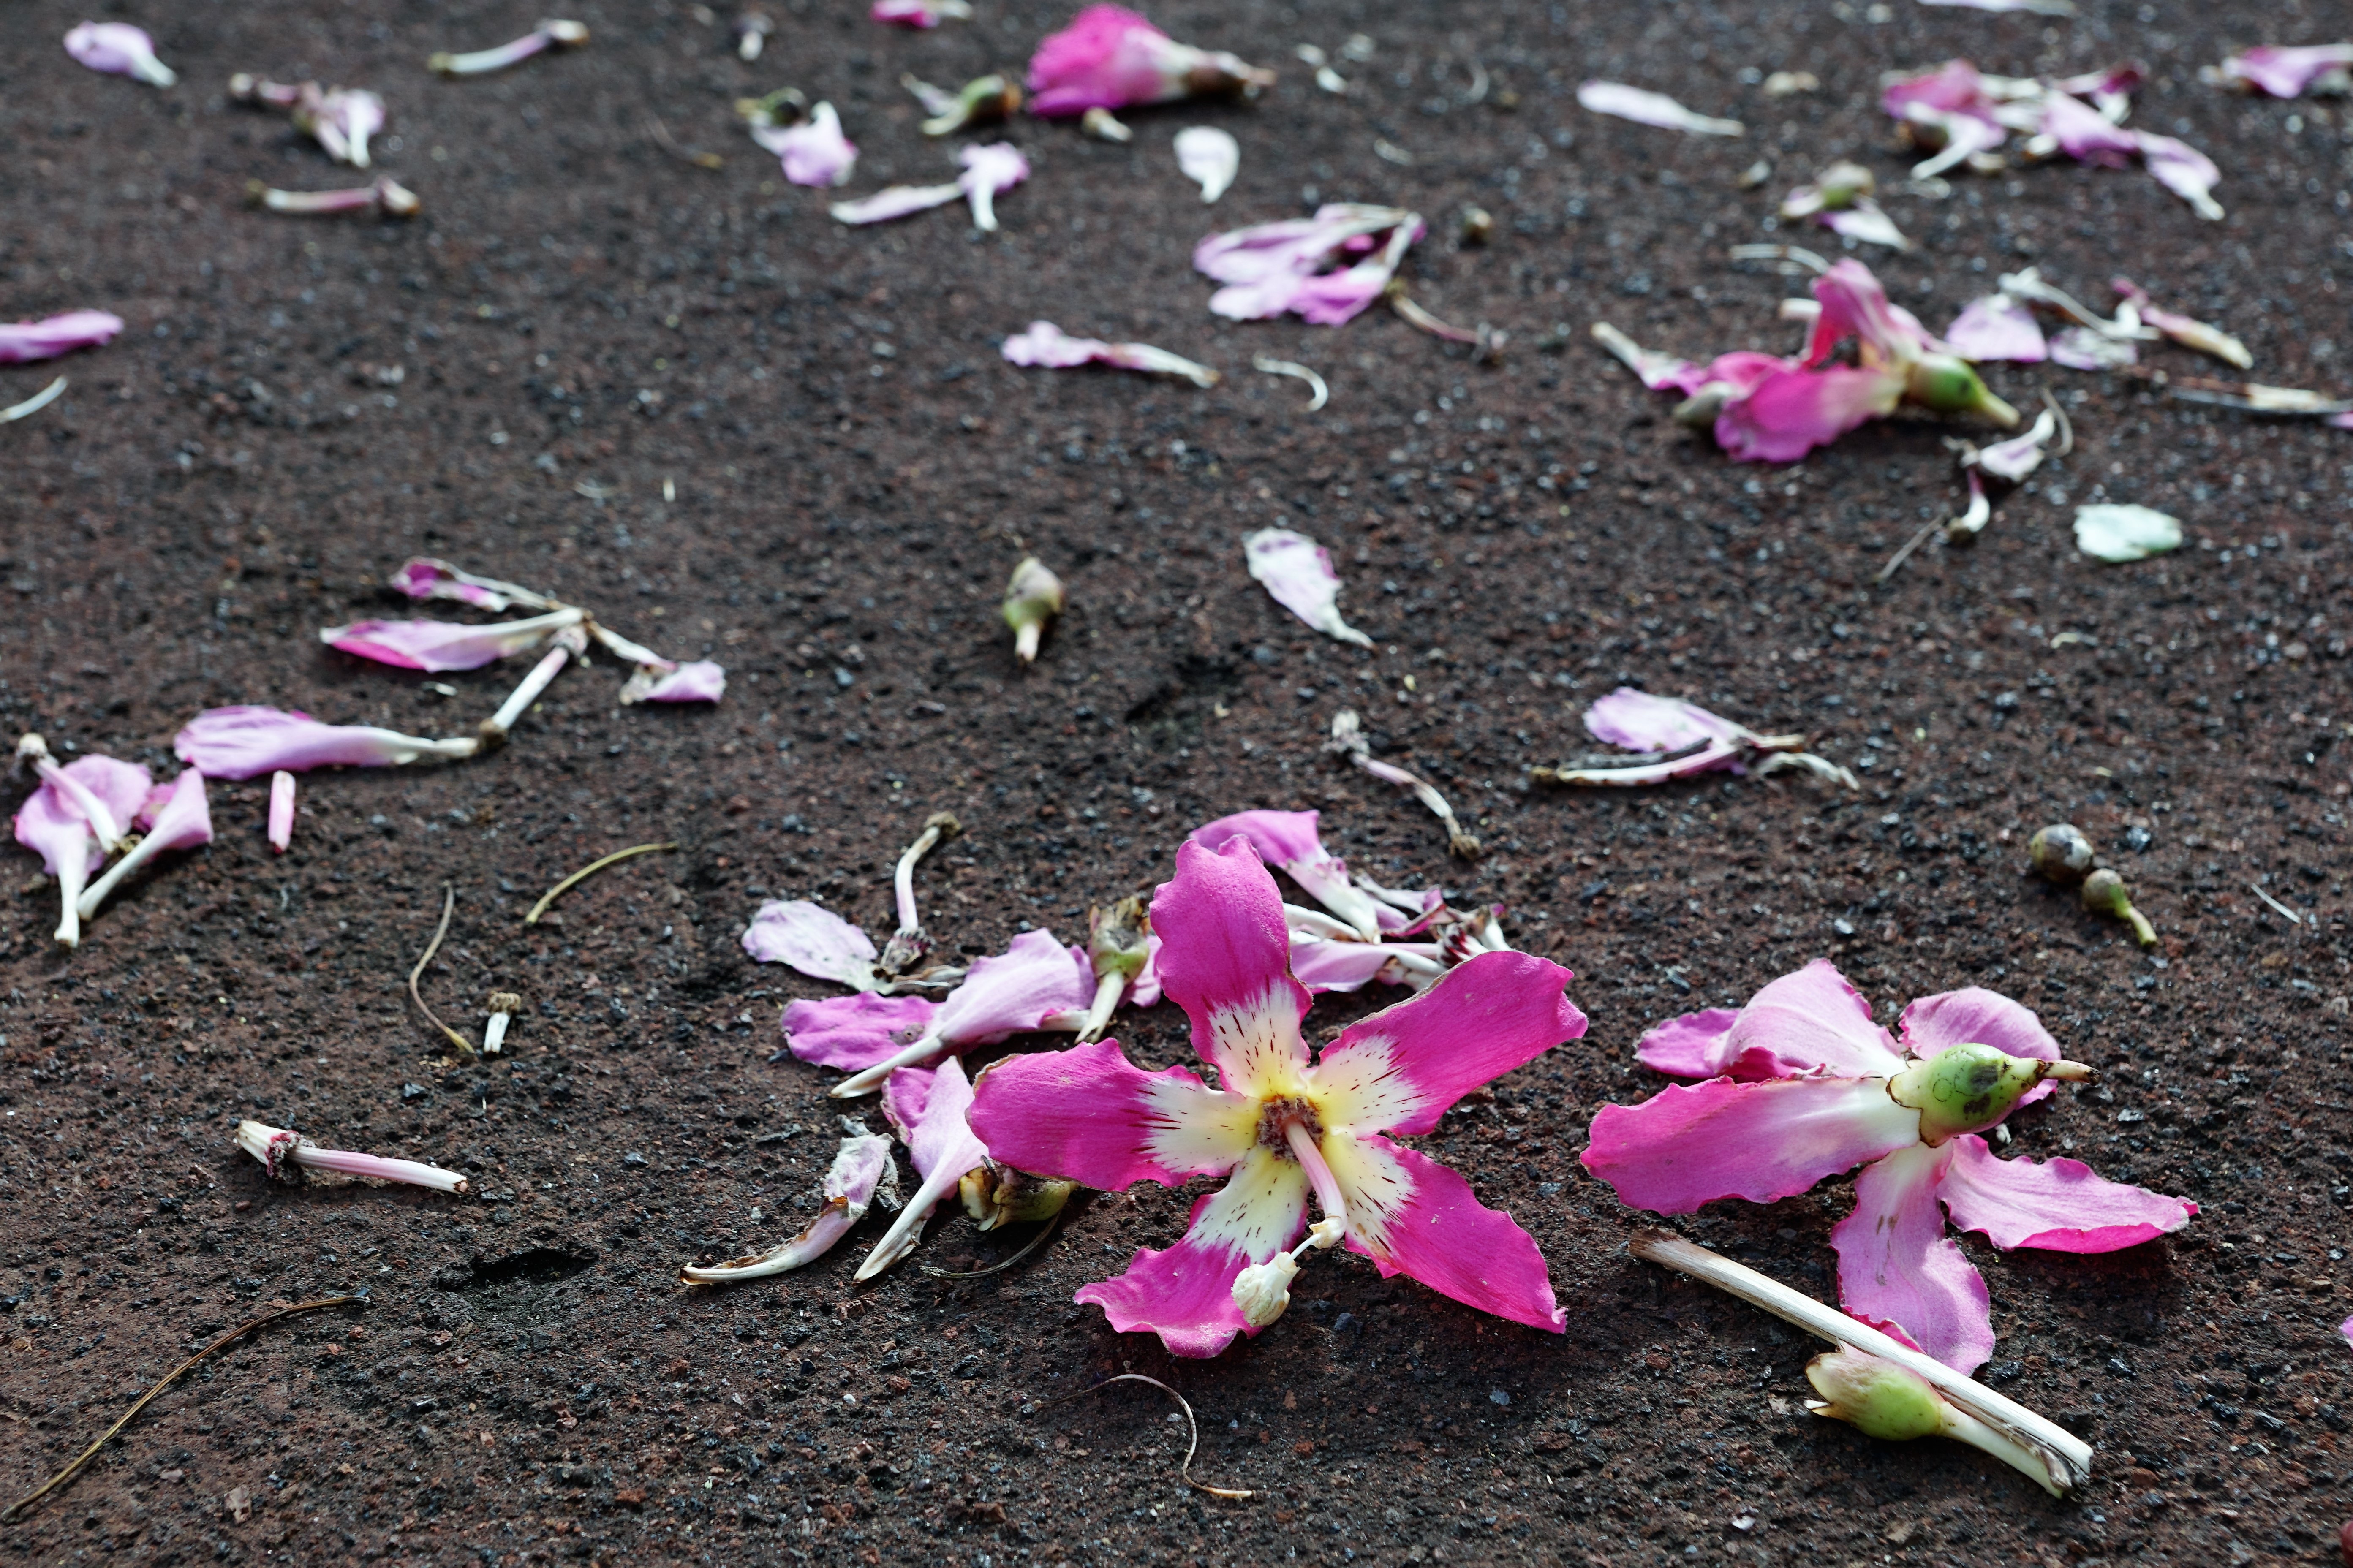
blossom, plant, ground, leaf, flower, petal, spring, island, botany, pink, flora, wildflower, flowers, leaves, earth, atlantic, hibiscus, flowering plant, azores, land plant